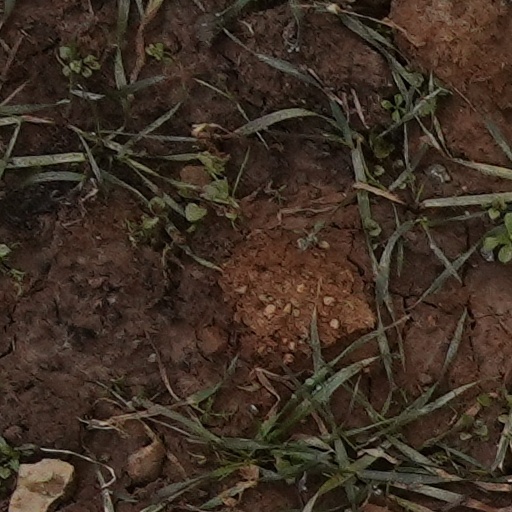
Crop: wheat